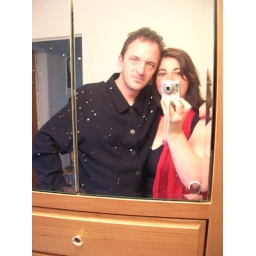
Danny and Shauna in the bathroom mirror